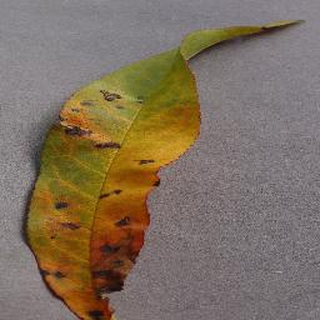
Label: peach_bacterial_spot